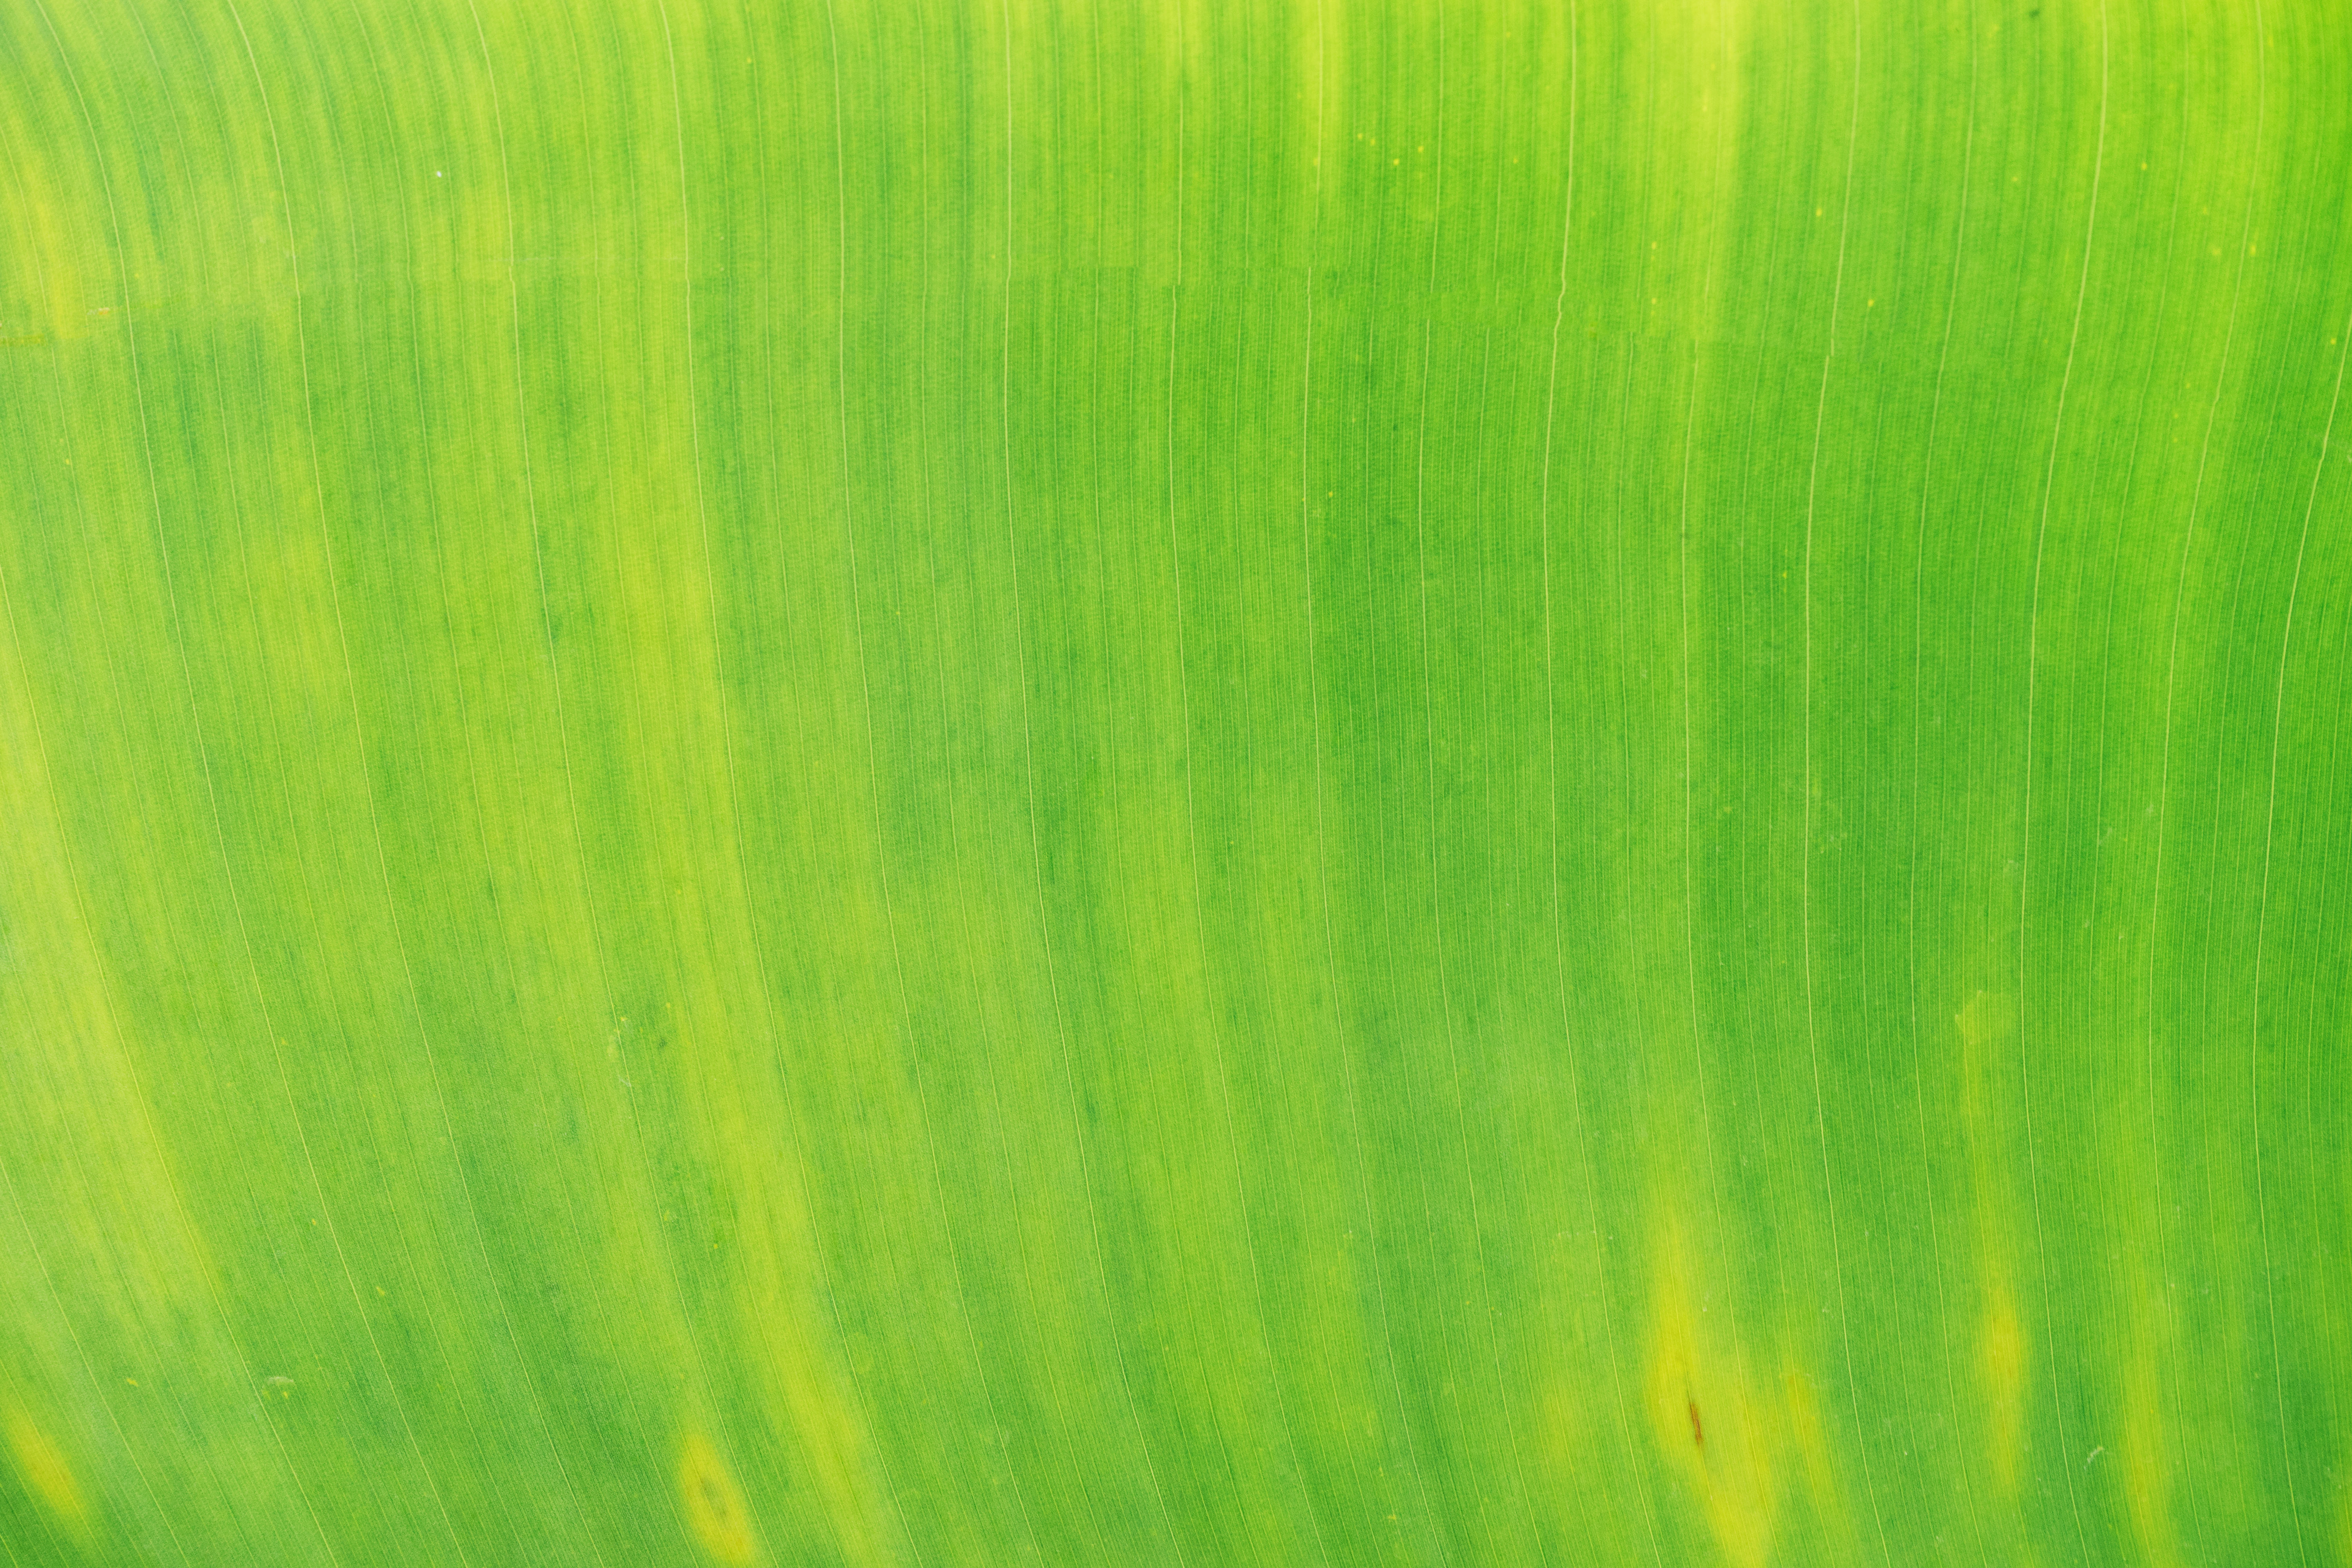
grass, plant, field, lawn, meadow, sunlight, texture, leaf, flower, green, color, yellow, close up, rainbow, grassland, macro photography, grass family, plant stem, computer wallpaper